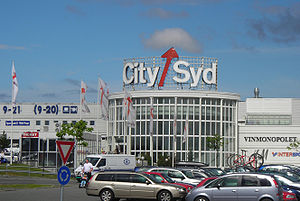
City Syd (Trondheim)
Indgangen til City Syd
City Syd er et indkøbscenter, som ligger i udkanten af Trondheim i bydelen Heimdal. Centret åbnede i efterået 1987 og var da på 37.000 m², hvilket gjorde det til Norges største varehus. Det består i dag af 38.000 m² fordelt på 69 butikker og er fortsat blandt Norges største indkøbscentre. Det havde en omsætning på godt to milliarder NOK og 4,2 millioner besøgende i 2012.